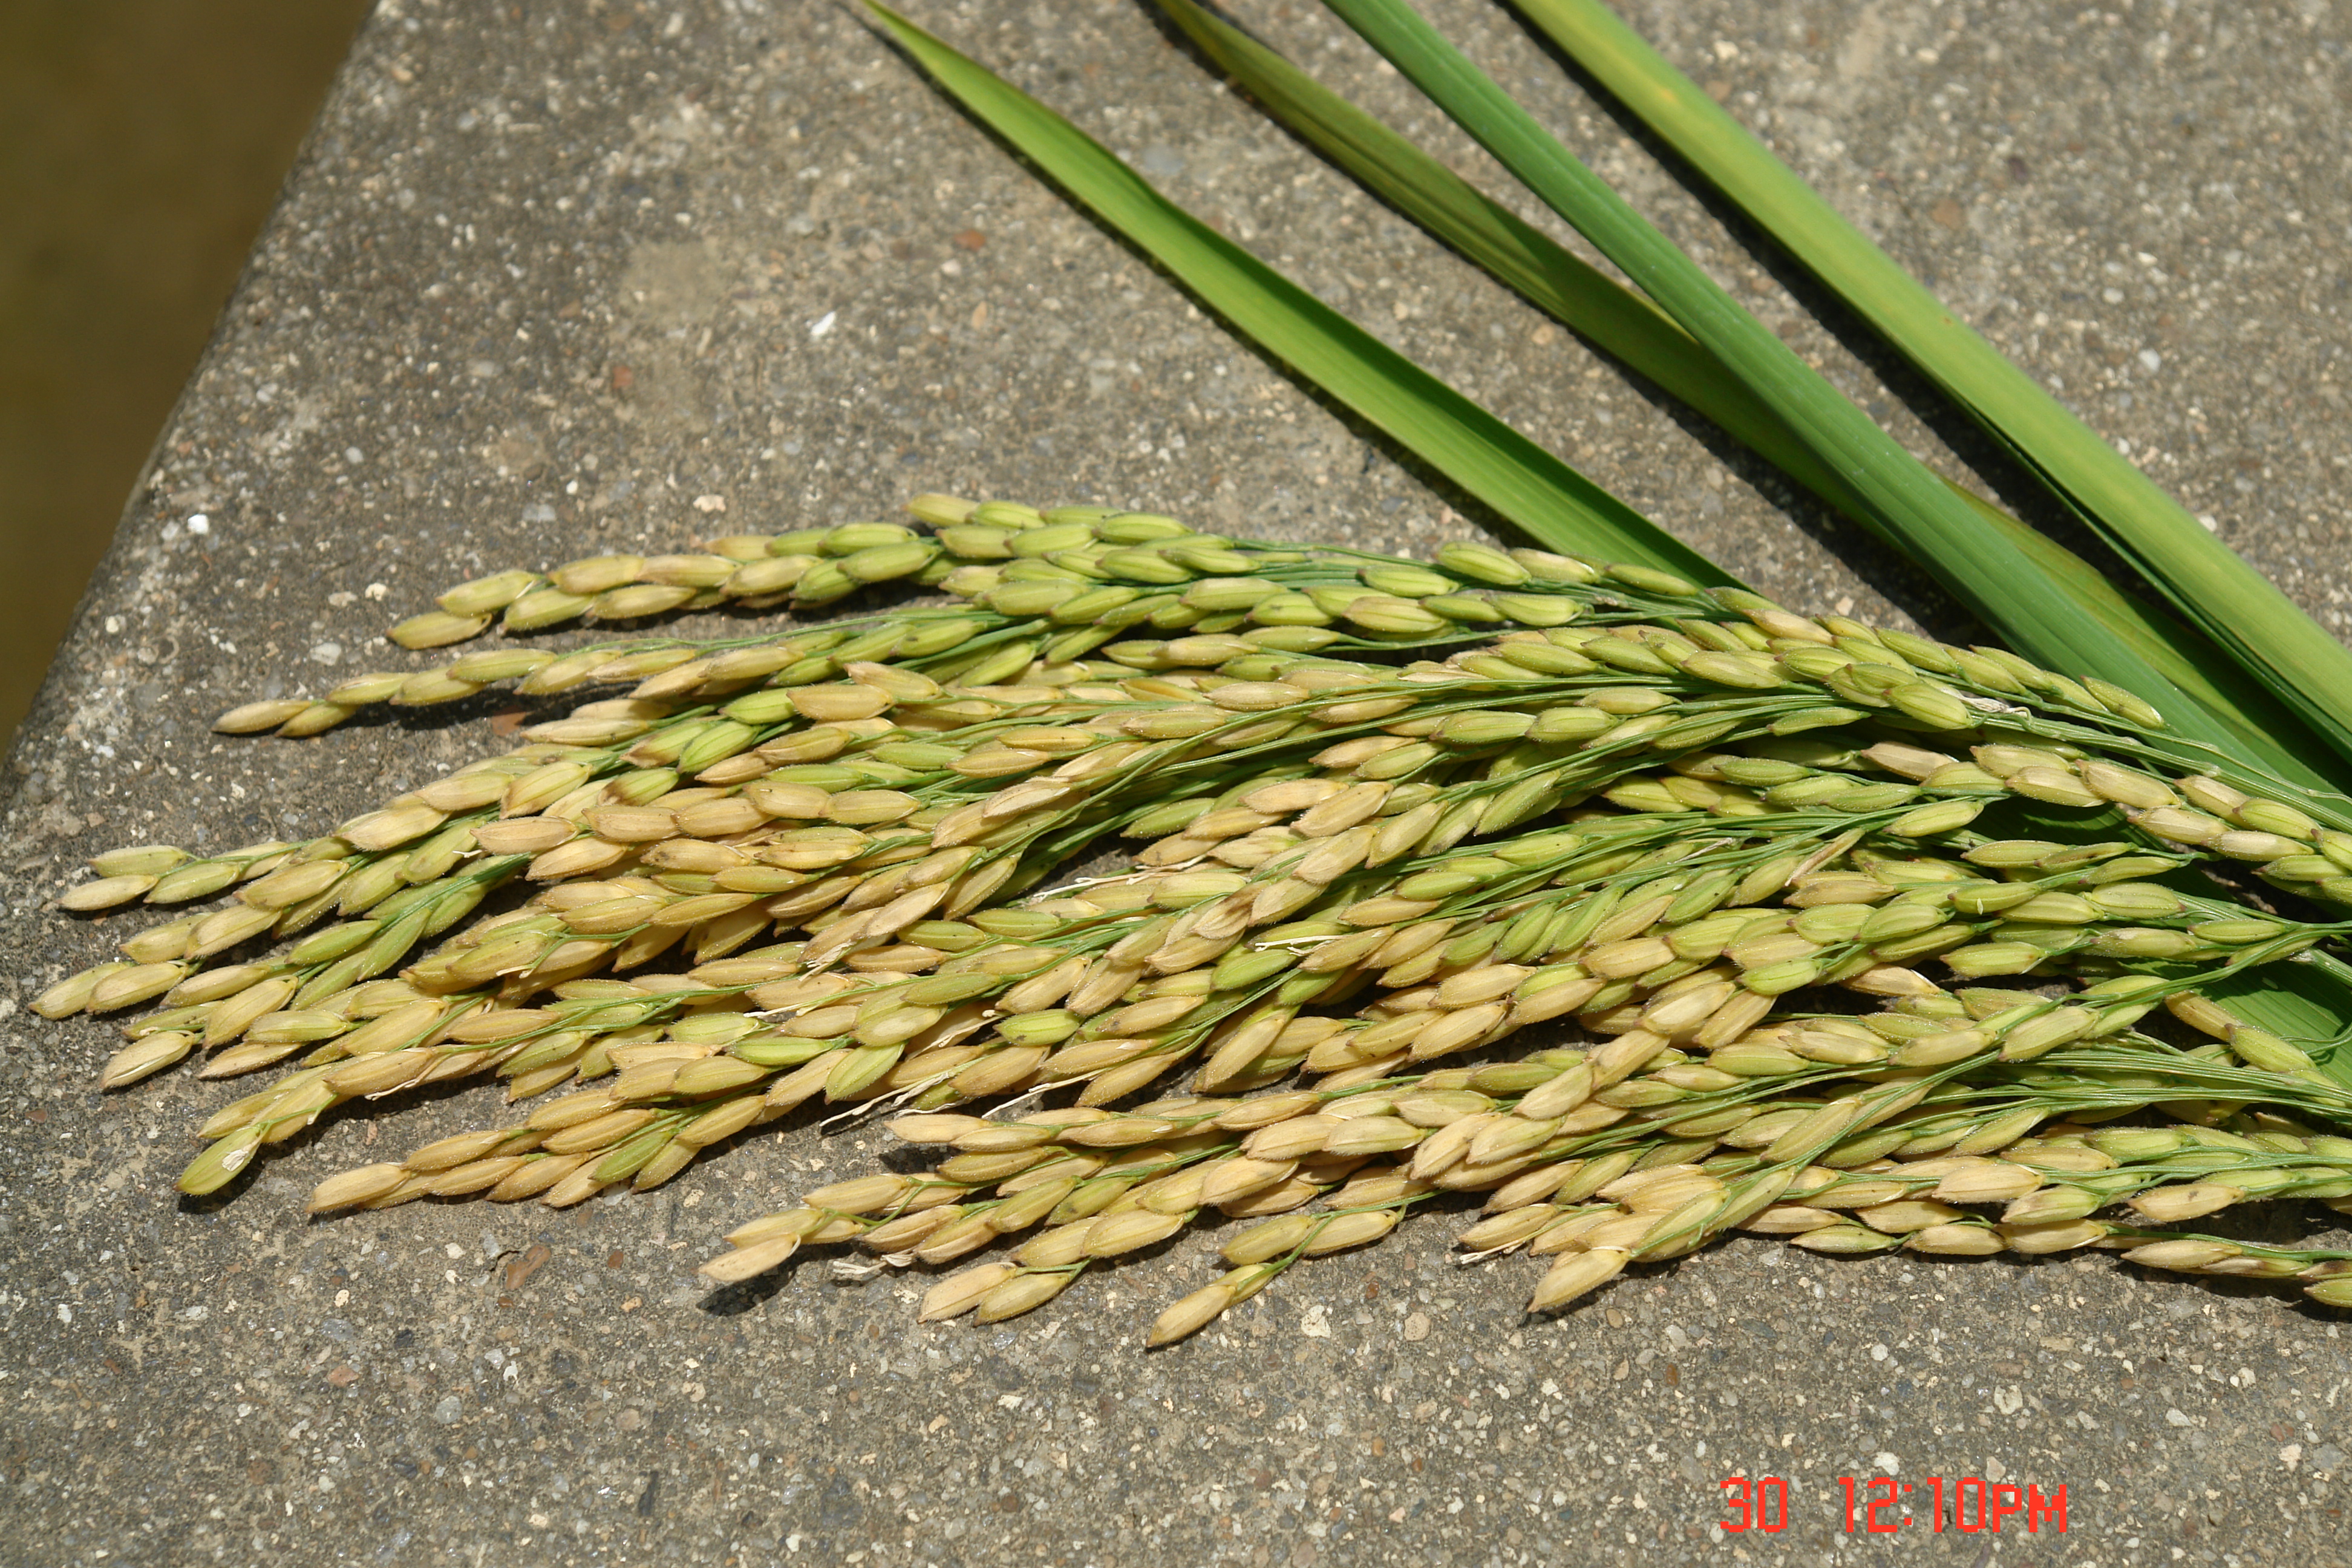
rice, agricultural, paddy, fields, plant, asparagus, grass, grass family, Prussian asparagus